Flight Nurse Badge

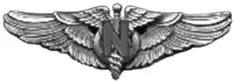
Army Air Force Flight Nurse Badge (WW II)

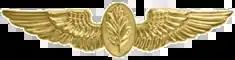
Navy Flight Nurse Insignia

The Flight Nurse Badge is a military badge of the United States armed forces which is issued by the U.S. Air Force and United States Navy to flight nurses. Versions of this badge have existed since World War II, when the decoration was first created as the "Army Air Forces Flight Nurse Badge".